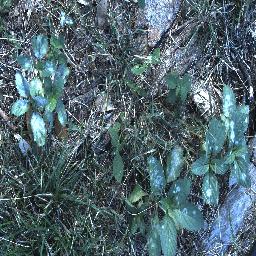
Label: snake_weed